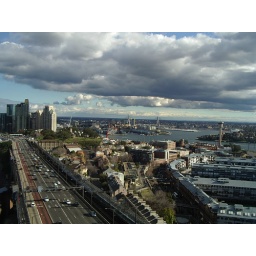
Looking over Sydney from the bridge tower